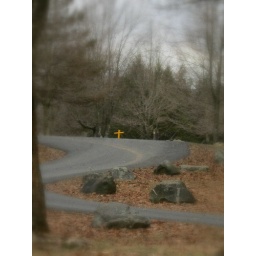
The cross in the road